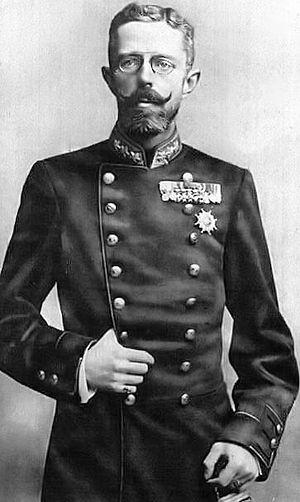
L'avenue Gustave-V-de-Suède est une voie située dans le quartier de Chaillot du 16ᵉ arrondissement de Paris, en France.